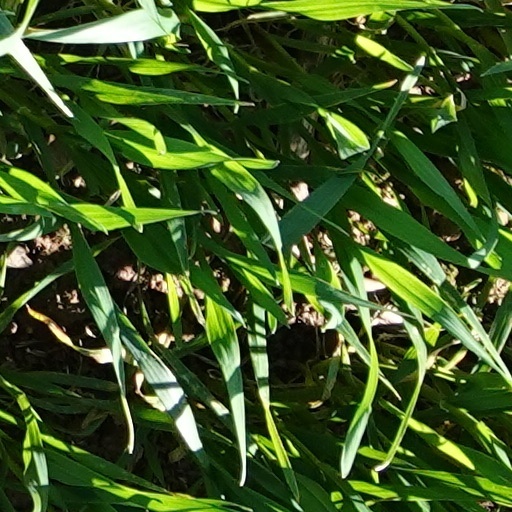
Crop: wheat